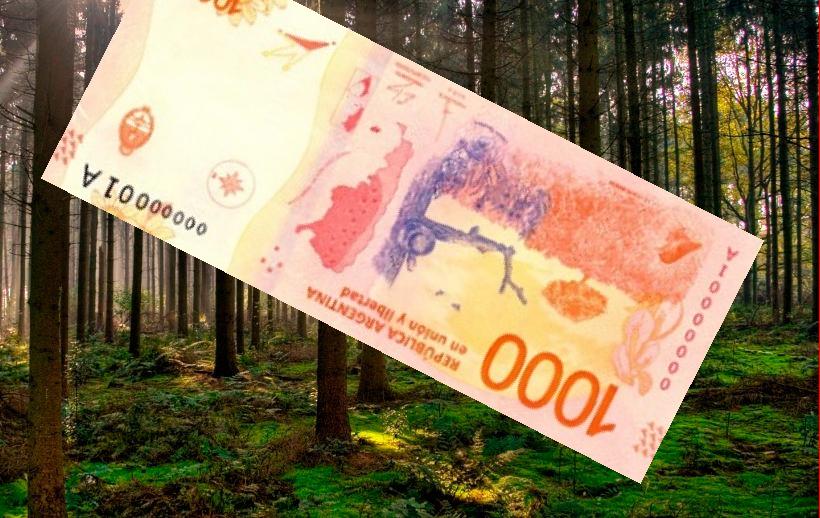
Denominación: 1000